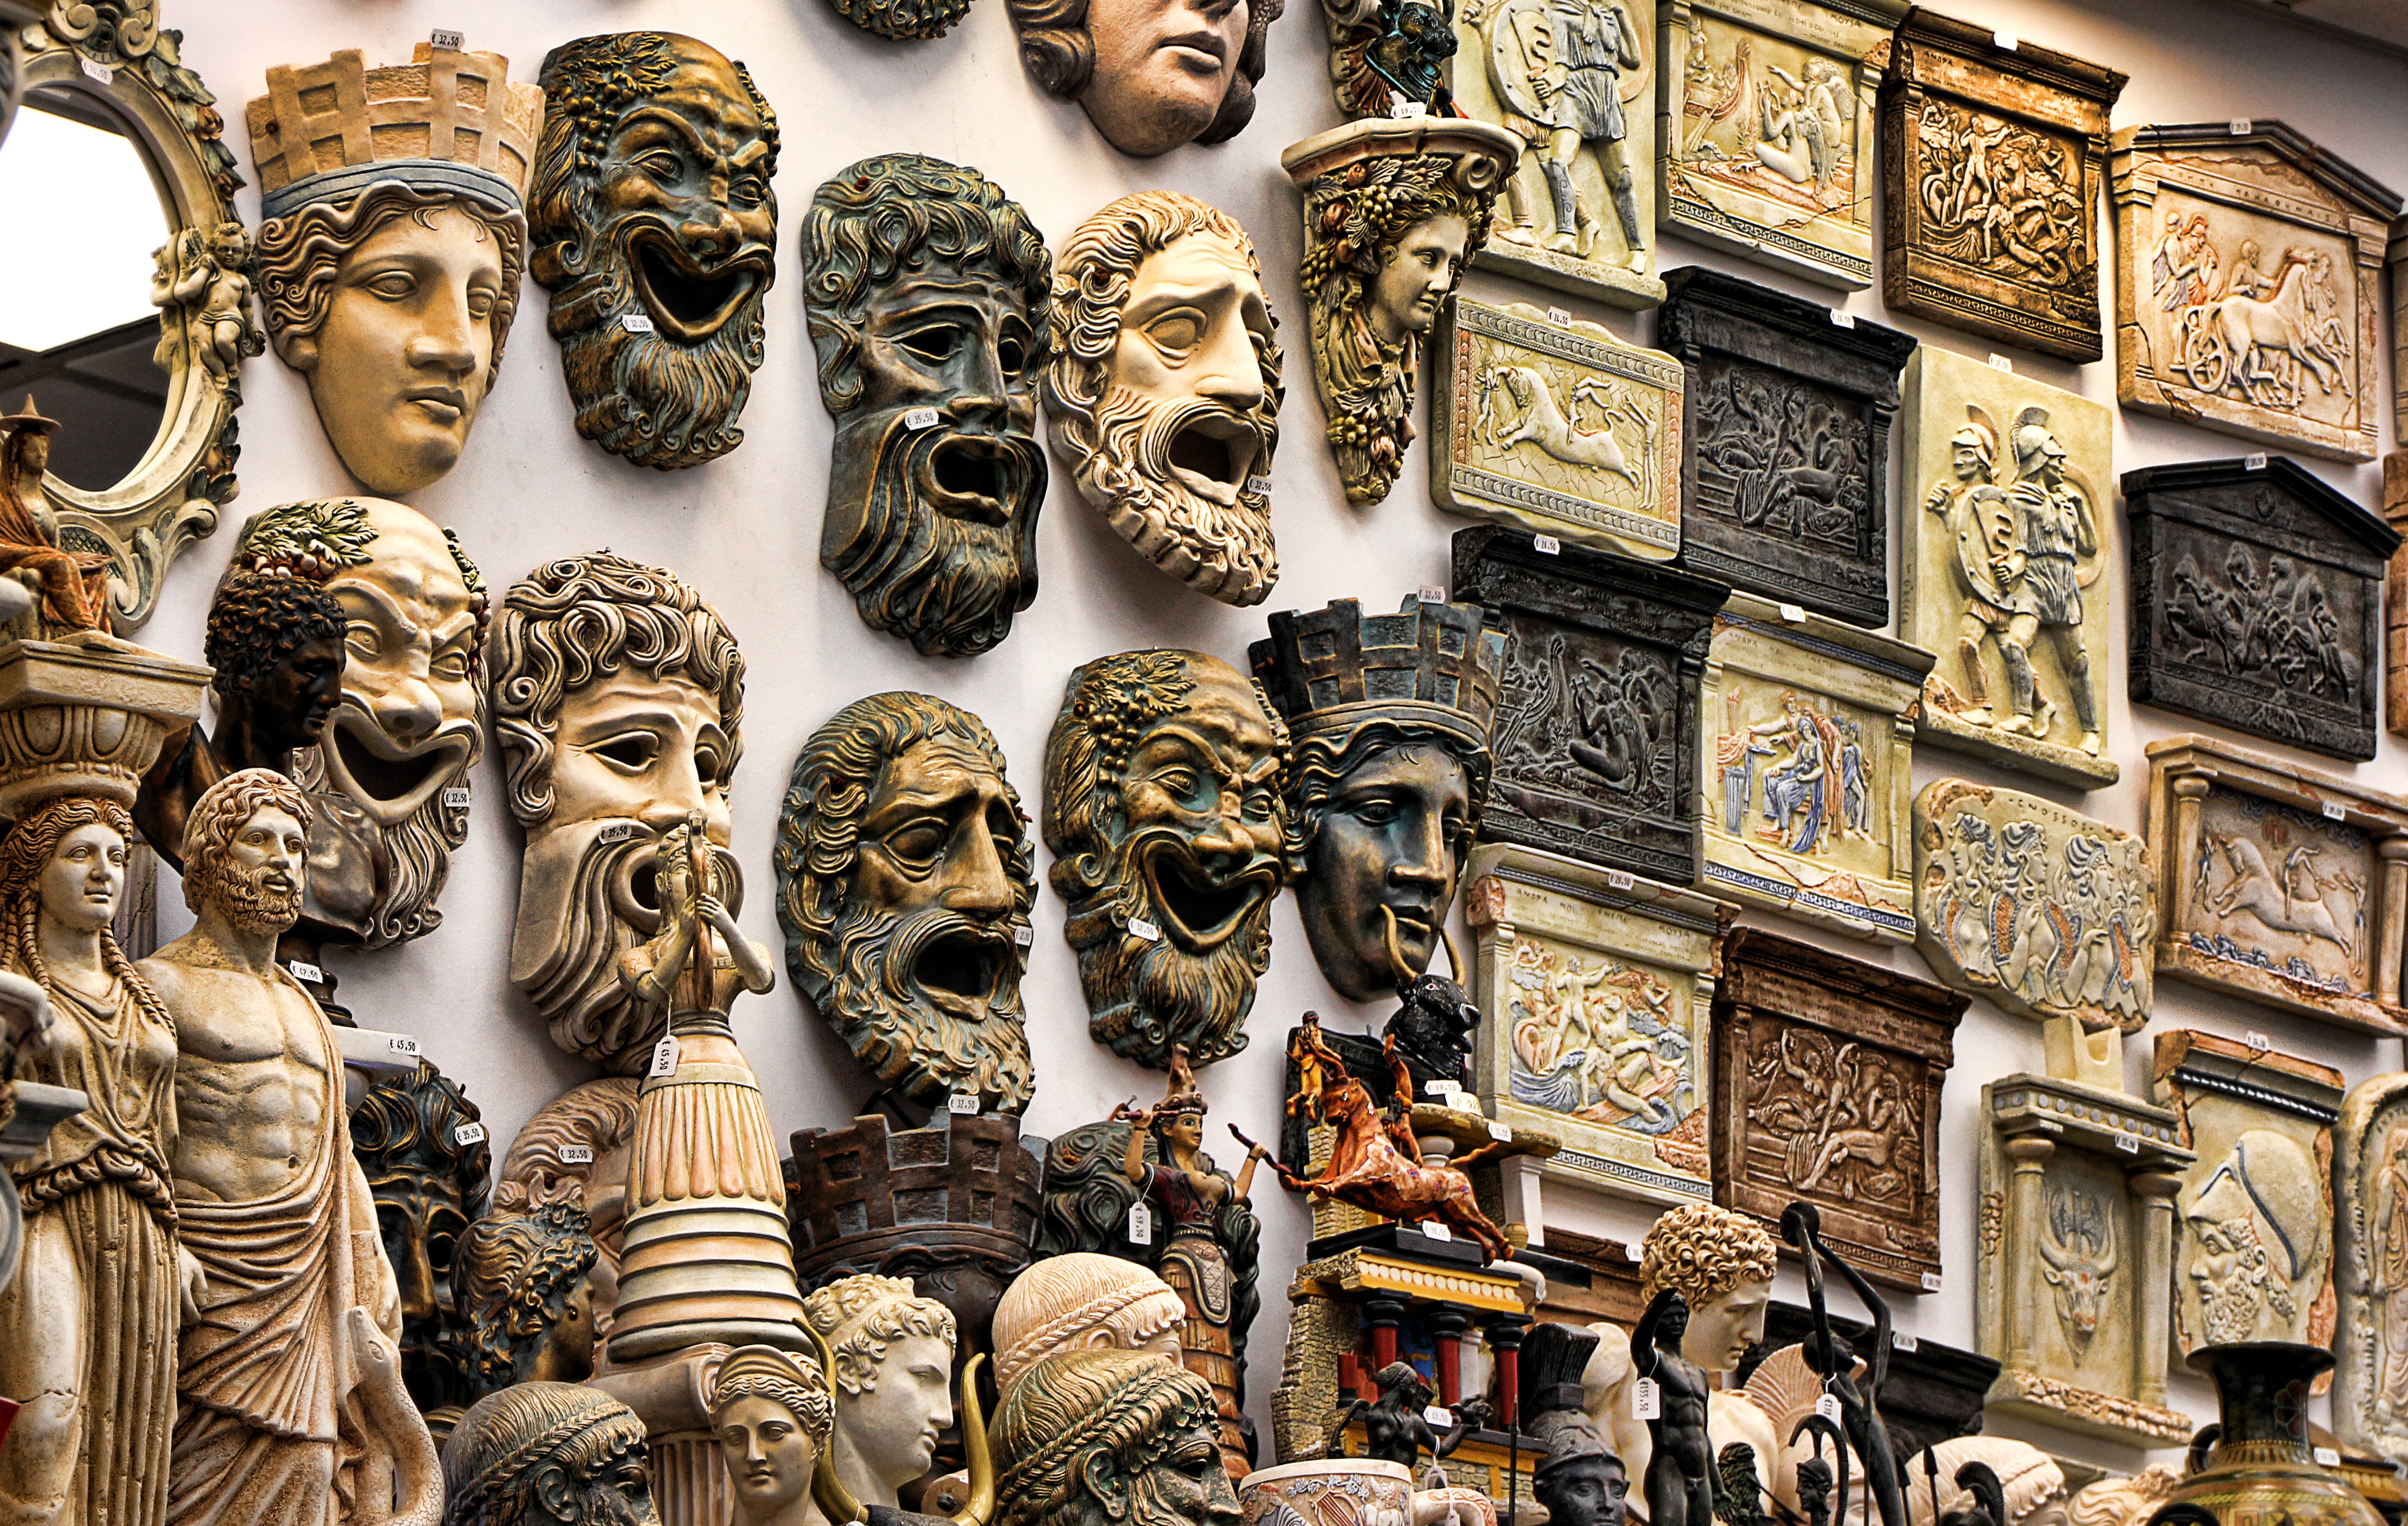
people, statue, greek, holiday, art, temple, greece, gods, masks, earthenware, souvenirs, panels, mythology, gypsum, ancient history